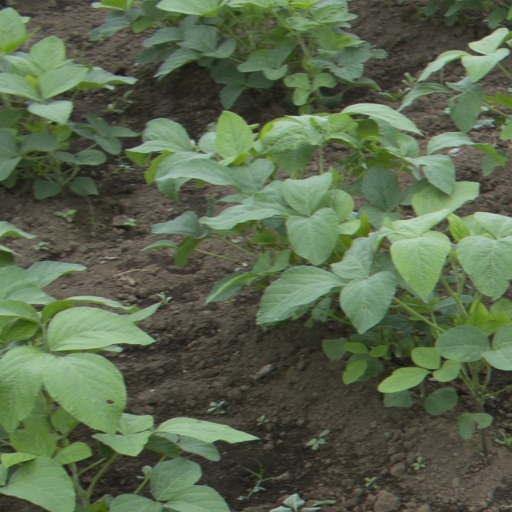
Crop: soybean